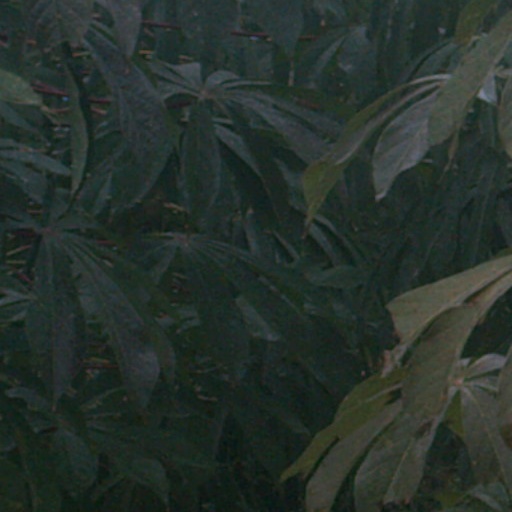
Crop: cassava